Expansion of the NBA

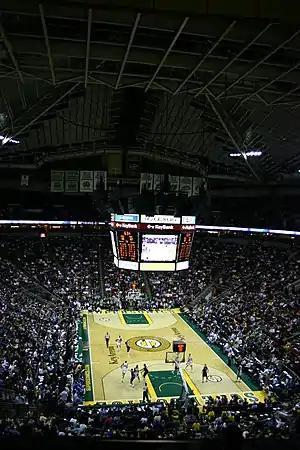
KeyArena during the Seattle SuperSonics' last home game in 2008 against the Dallas Mavericks prior to the club's relocation to Oklahoma City

Seattle is both the most populous metropolitan area and the largest American media market without an NBA franchise. The city hosted the Seattle SuperSonics from the season until the season, after which the team was relocated to Oklahoma City, due to team and Seattle officials being unable to come to an agreement to build a new arena. Seattle is widely considered the leading candidate to host a potential NBA expansion team.